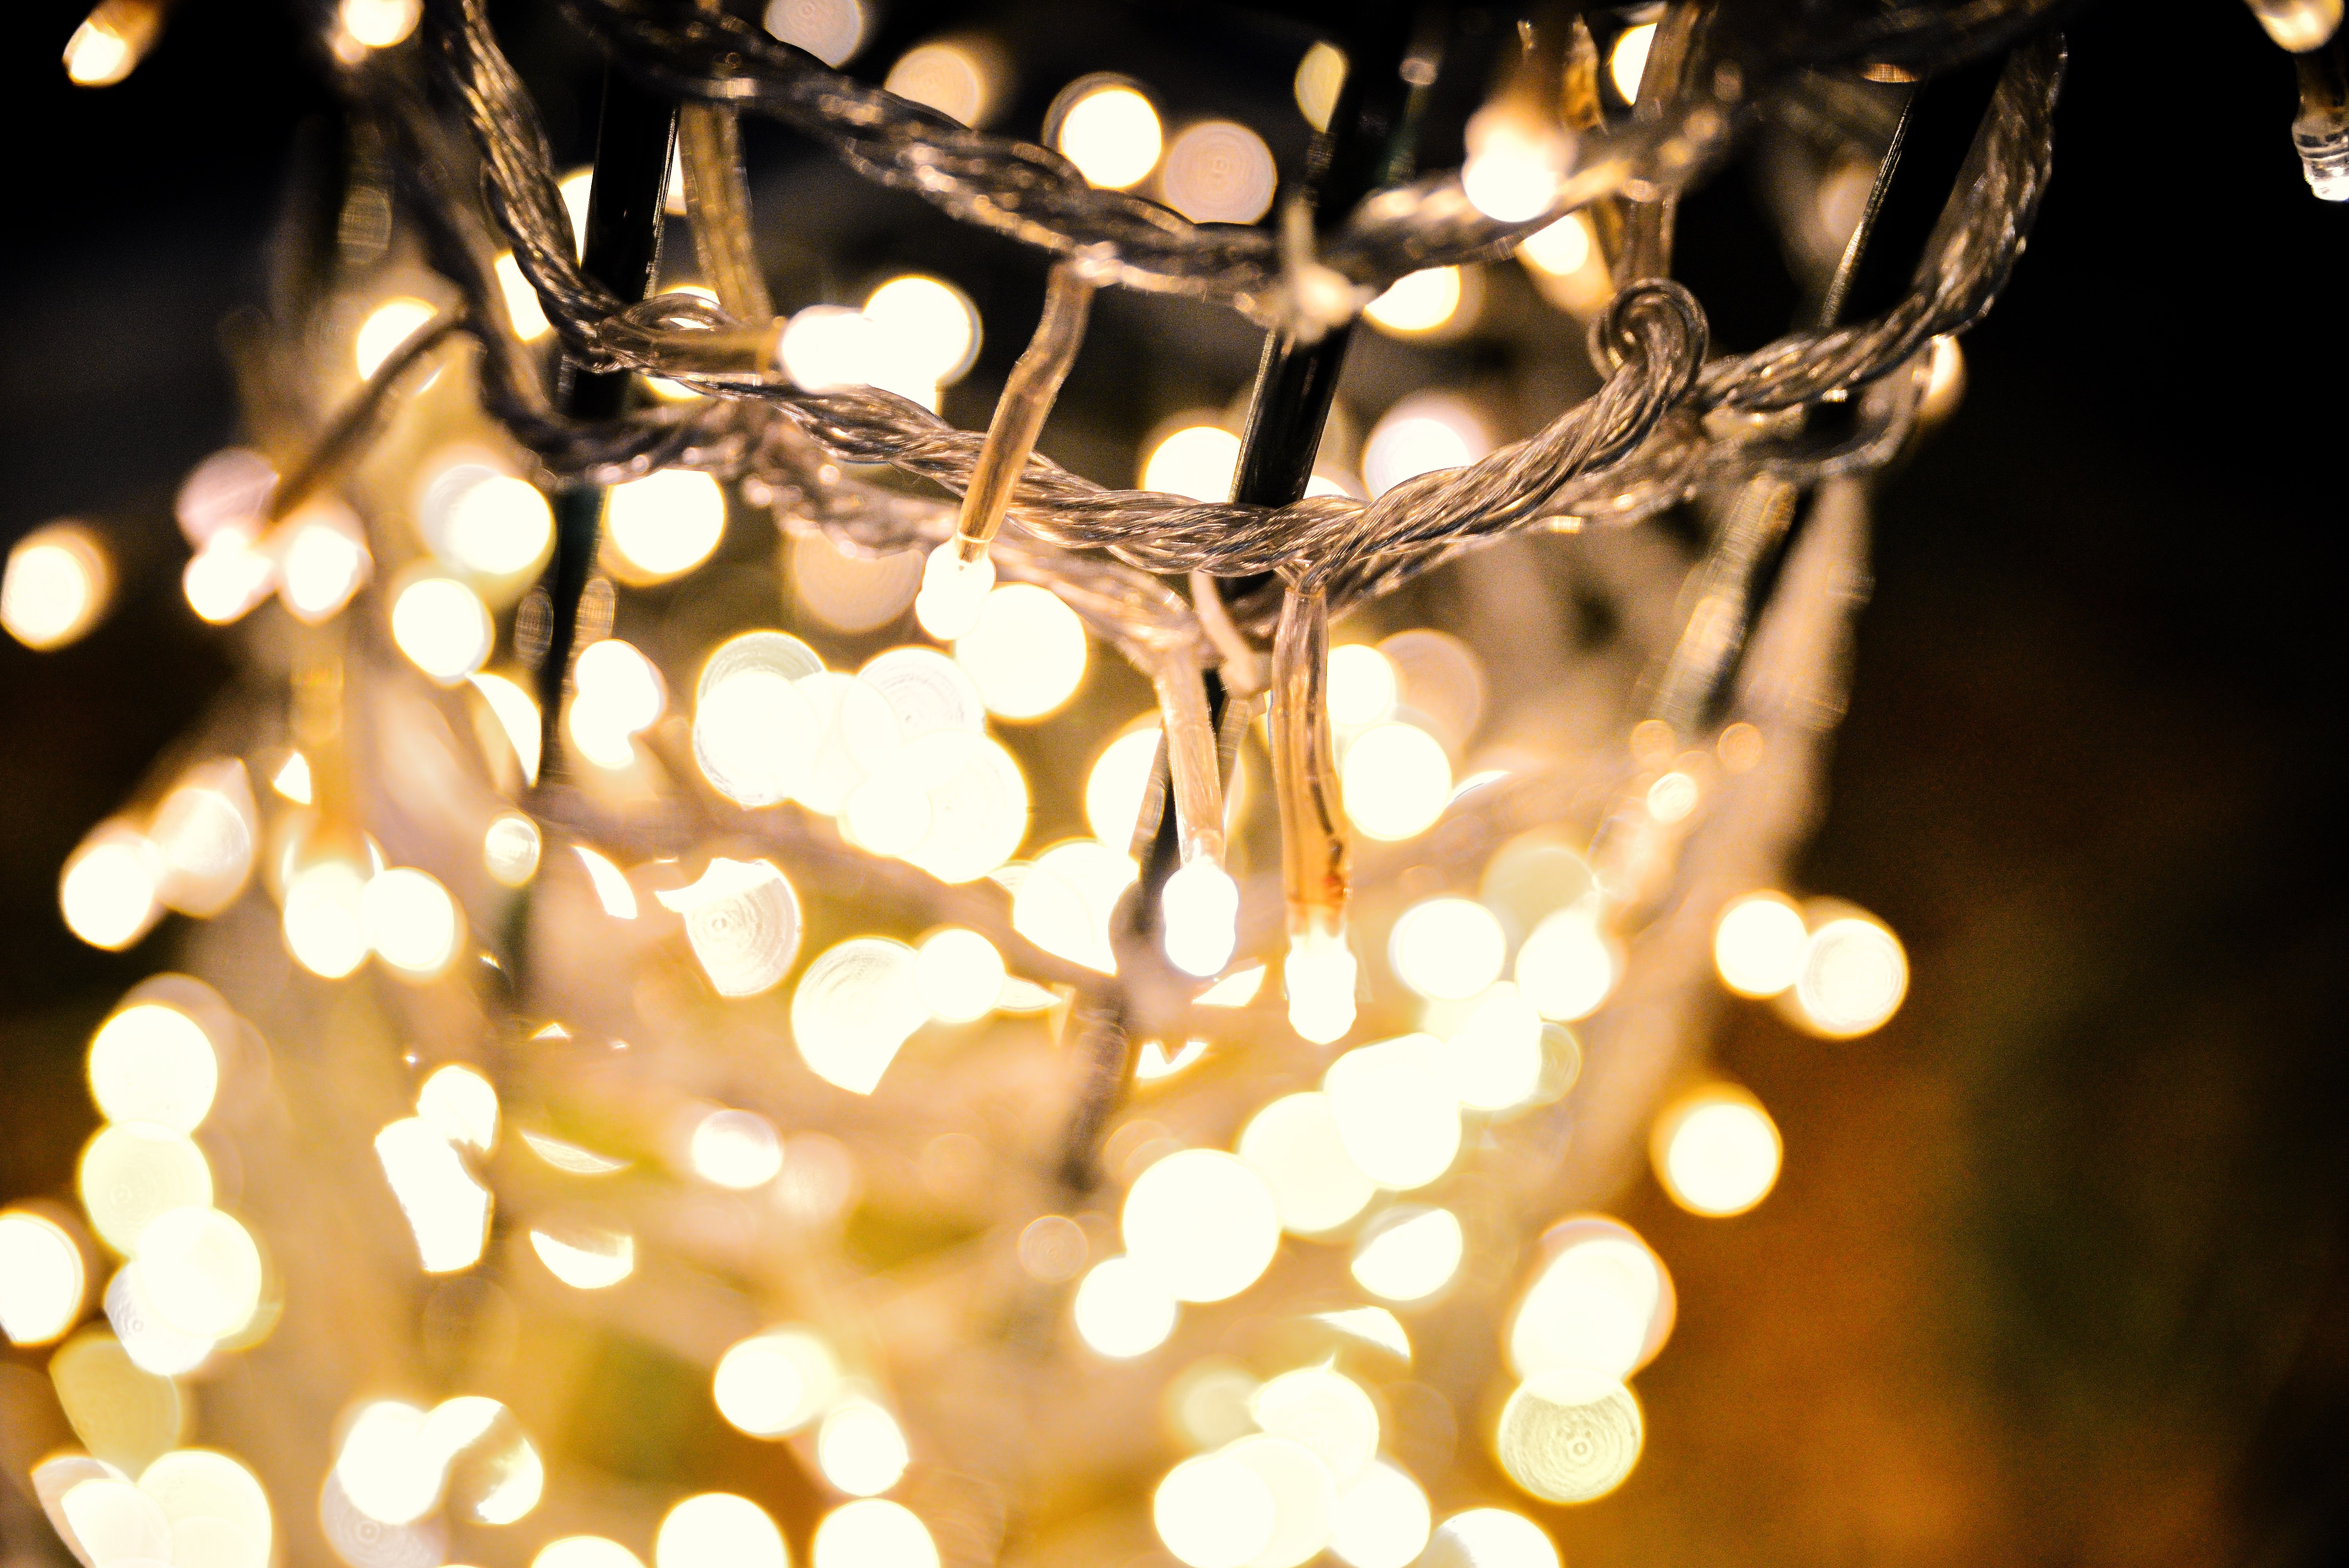
art, lighting, light, light fixture, branch, chandelier, interior design, tree, lighting accessory, christmas lights, incandescent light bulb